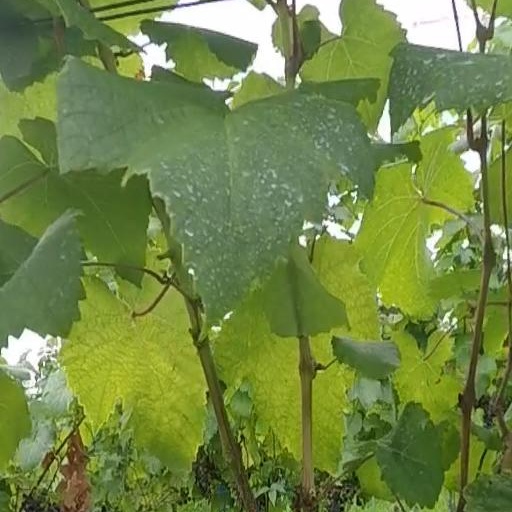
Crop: grape